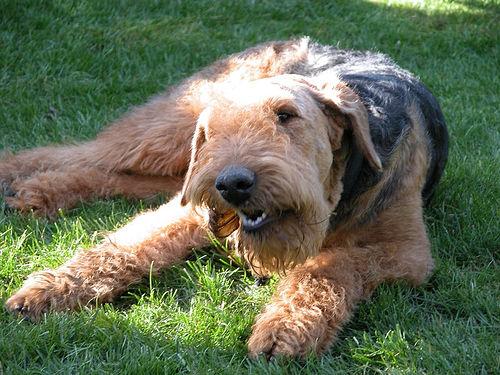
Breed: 200-n000008-Airedale